Myolie Wu

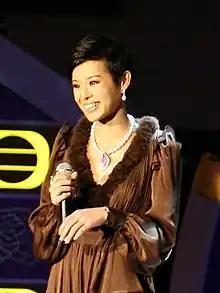
Myolie Wu in 2007

Wu took another step in her acting career in 2009 by filming her first Mainland drama "Beauty's Rival in Palace", in which she guest-starred in for five episodes and was once again paired with Feng Shao Feng. The drama achieved a high viewership rating and her performance was well-praised. She continued to film her second Mainland series "Happy Mother-in-Law, Pretty Daughter-in-Law" as lead actress the same year and gained widespread popularity in mainland China.